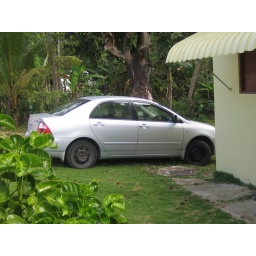
Our rental car - Toyota Corolla - seats 4 or 5 in US. Seats 7 or more in Jamaica.